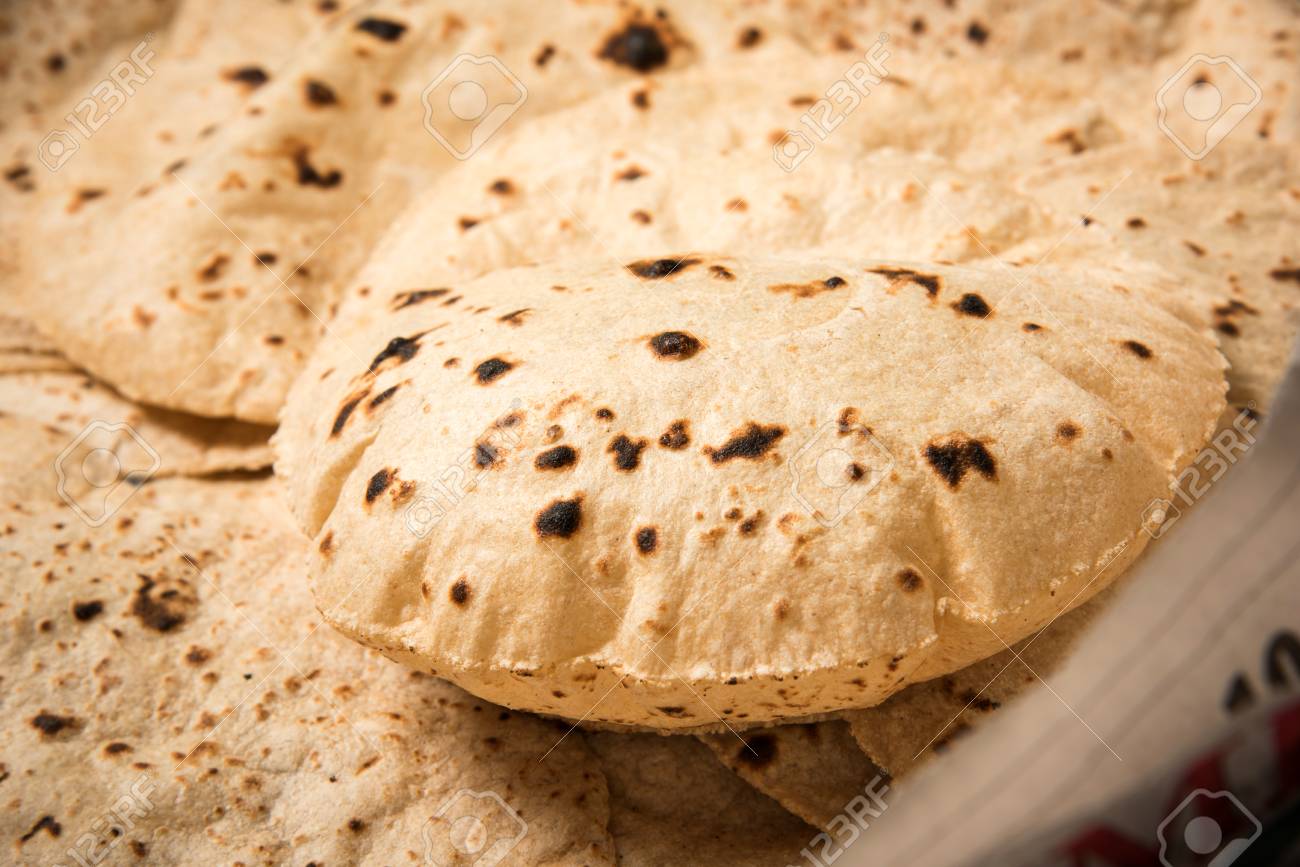
Dish: chapati